IS-2

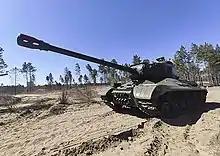
The restored IS-2M tank at the Eastern Military District training ground. June 2021

The IS-2 tank first saw combat in early 1944, equipping elite Guards Heavy Tank Regiments of the Red Army. A regiment had 21 IS-2 tanks in four companies of five tanks each and one being used by the regimental commander. The special tank regiments were reserved for important attacks, often to spearhead attempts to break through fortified German positions like anti-tank defence lines and bunkers. The tanks supported infantry in the assault by destroying bunkers, buildings, dug-in weapons and engaging German armoured vehicles. Once a breakthrough was achieved, lighter and more mobile tanks were used for exploitation and mopping-up. The IS-2 tank first saw action in Ukraine in early 1944 and claimed to have destroyed more than forty Tigers and Elefants for the loss of only eight tanks.